Burning Flame

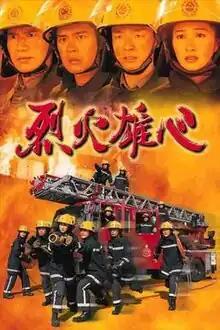
Promo poster

Burning Flame is a TVB modern action drama that focuses on the duties and challenges of Hong Kong firefighters. It is the first installment in the "Burning Flame" series. The series was specifically filmed to celebrate TVB's 31st Anniversary and was supported by Hong Kong Fire Services Department.